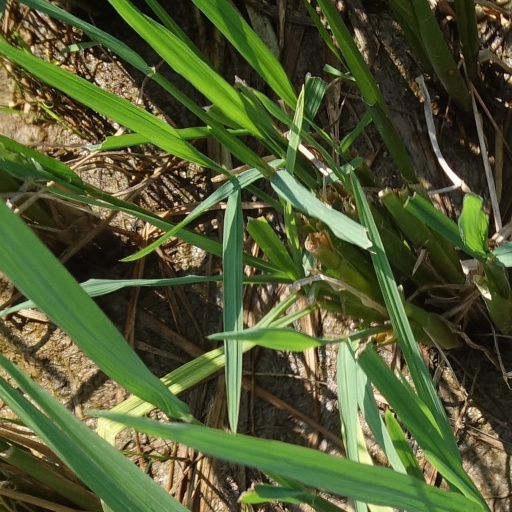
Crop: rice